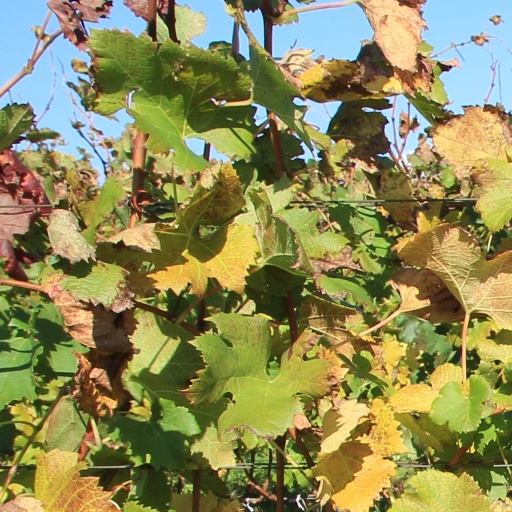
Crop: grape